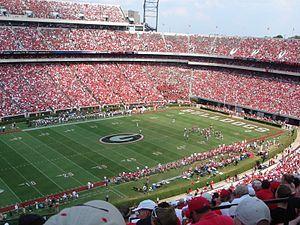
Les Bulldogs de la Géorgie sont un club omnisports universitaire américain qui se référent aux 19 équipes sportives féminines et masculines représentant l'Université de Géorgie lesquelles participent aux compétitions universitaires organisées par la National Collegiate Athletic Association.